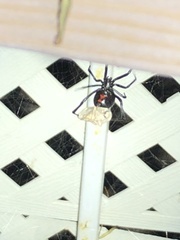
Species: Lactrodectus_hesperus